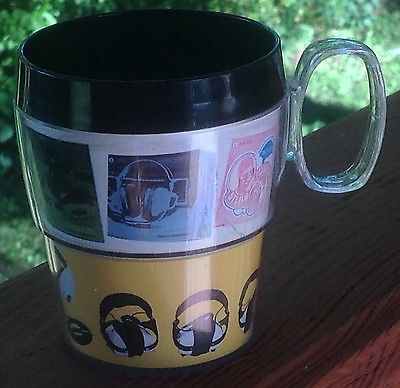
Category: mug